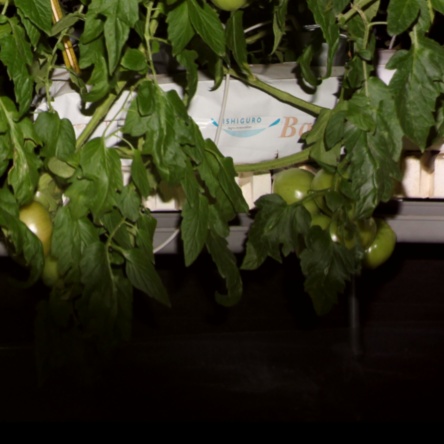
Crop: tomato